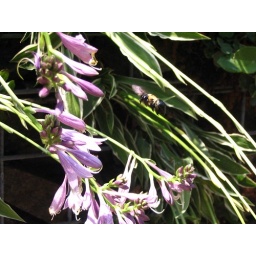
new flowers planted in the wall by Tai's Asia yard